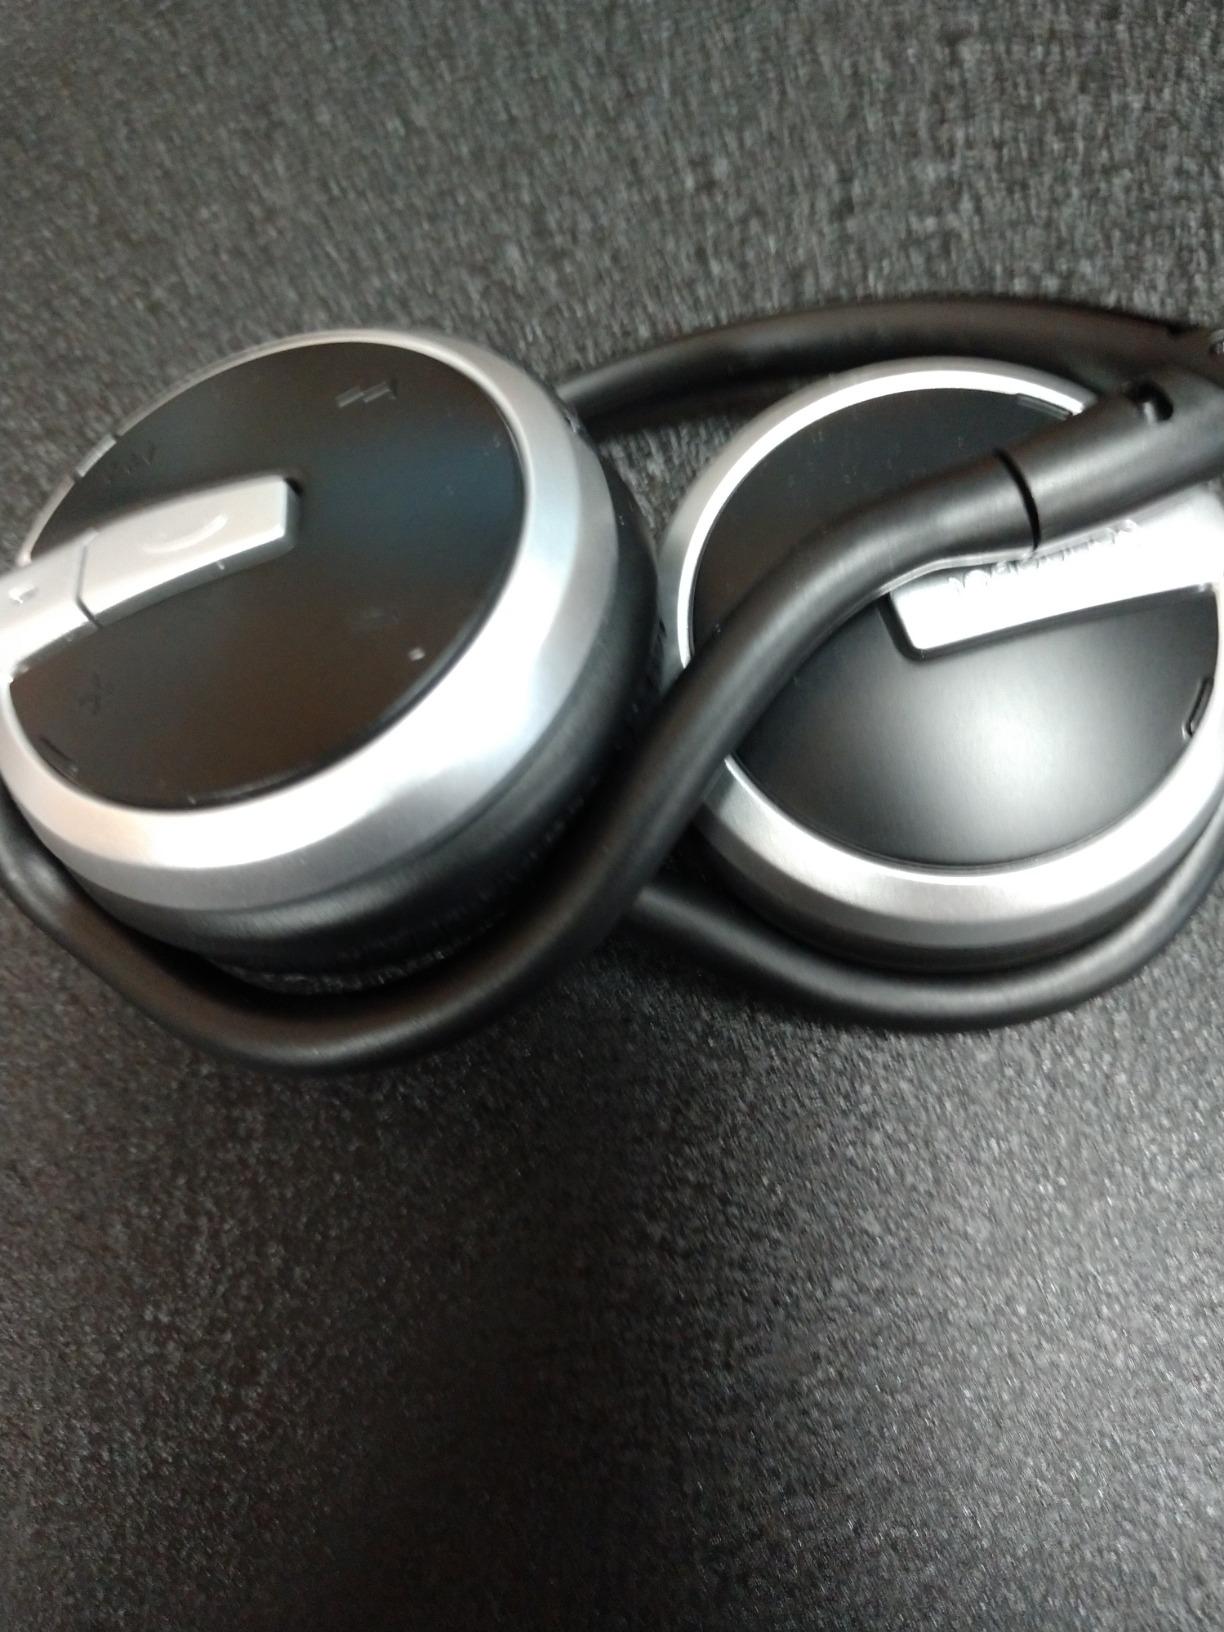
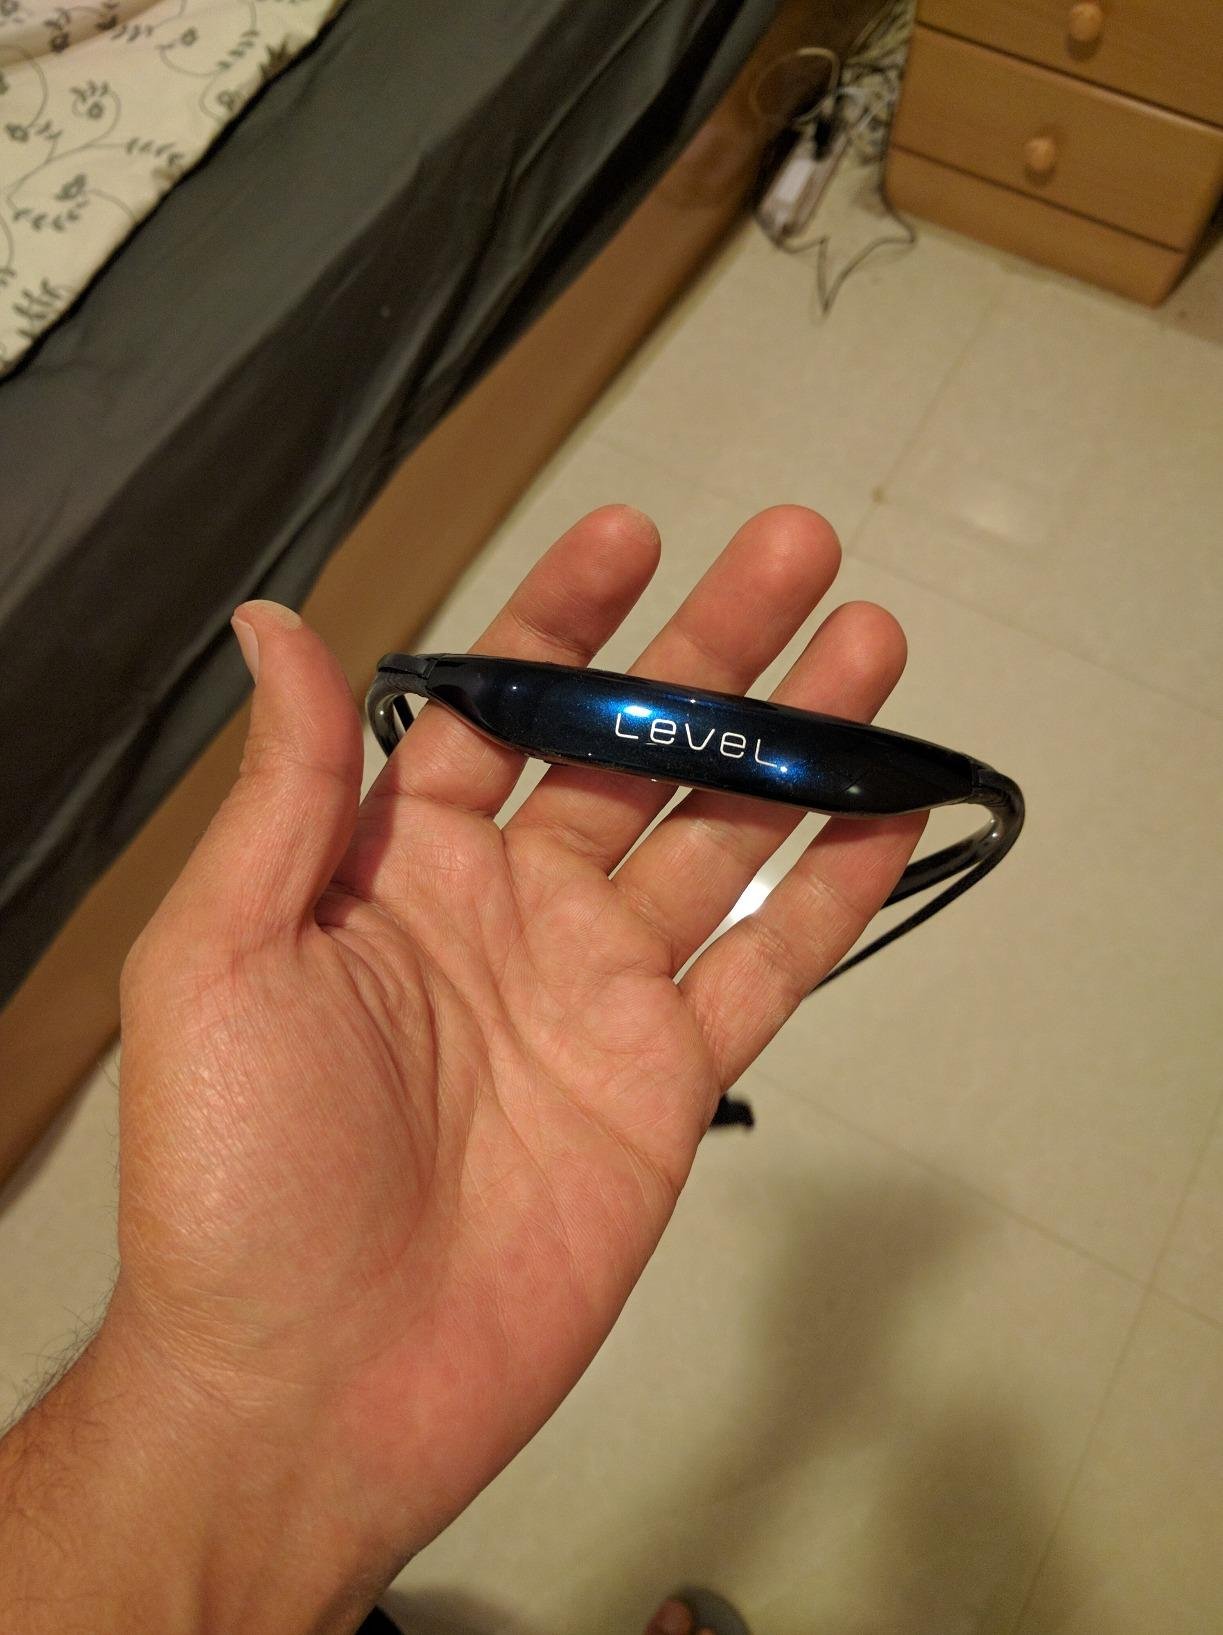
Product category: headphones
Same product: no